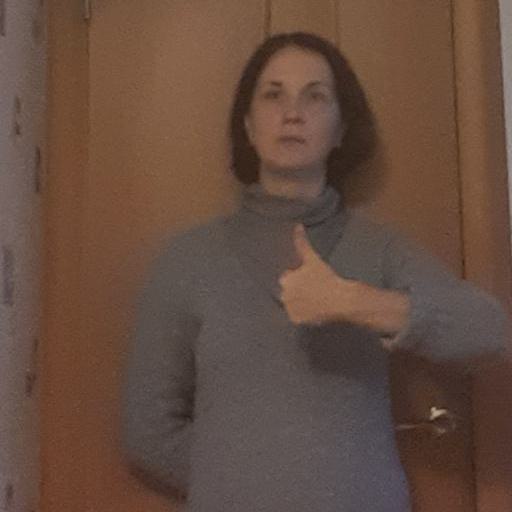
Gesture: like